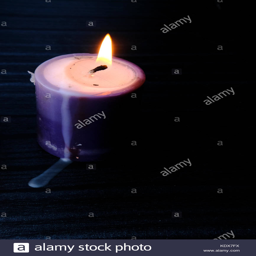
burning candle on a black background